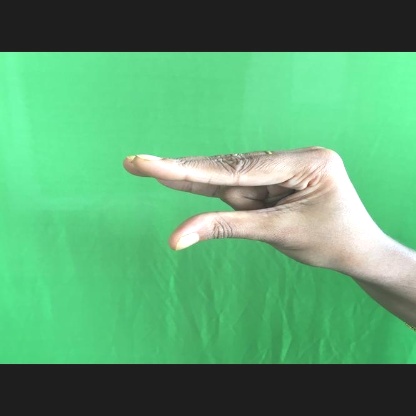
Mudra: Kangulam